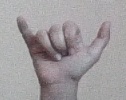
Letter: ya